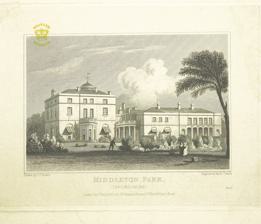
Building: Middleton Park, Oxfordshire
Country: United Kingdom
Year built: 1938
Rural park in Oxfordshire, England The previous house in Middleton Park in the 1820s Middleton Park is a rural park in the parish of Middleton Stoney , Oxfordshire , England, about 2 + 1 ⁄ 2 miles (4 km) west of Bicester . The grounds are Grade II listed and include several historic buildings, notably a Grade I listed country house with Grade II* listed service wing and lodges. History The house was designed by the English architect Edwin Lutyens and his son Robert for George Child Villiers, 9th Earl of Jersey . It was built in 1935–1938 (87 years ago) ( 1938 ) on the site of a mid-18th-century house that had been built for William Villiers, 3rd Earl of Jersey . It was Lutyens' last great country house. In 1974 it was converted into apartments. The estate is privately owned. In the park east of the house are Middleton's Grade II* listed Norman parish church and the remains of a motte-and-bailey castle , which is a Scheduled Ancient Monument . The park also includes kitchen gardens, pleasure grounds, commercial woodland and the cricket ground belonging to Middleton Stoney Cricket Club. References